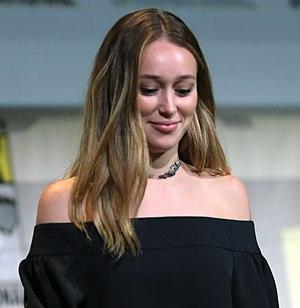
Lexa est un personnage de fiction de la série australienne de science-fiction post-apocalyptique The 100, produite par la chaîne CW.